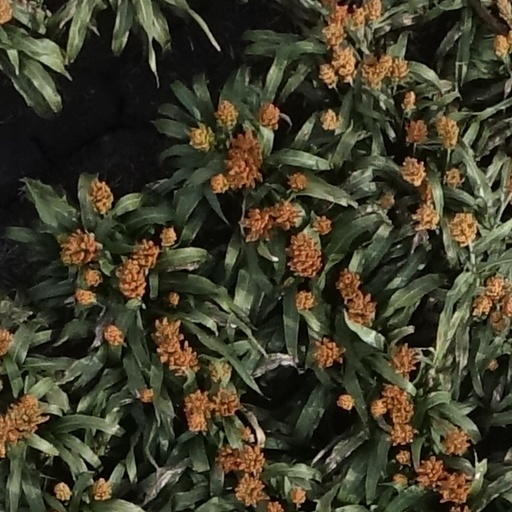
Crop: sorghum